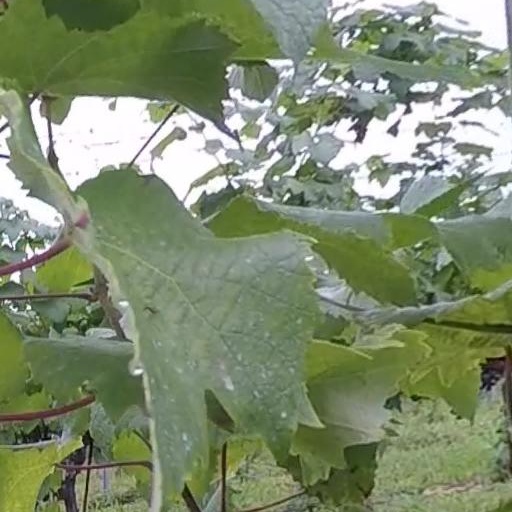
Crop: grape